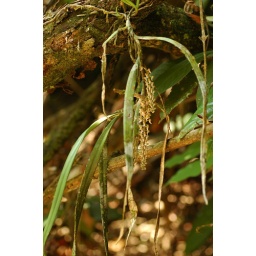
The plant - hanging on the tree branch near the river